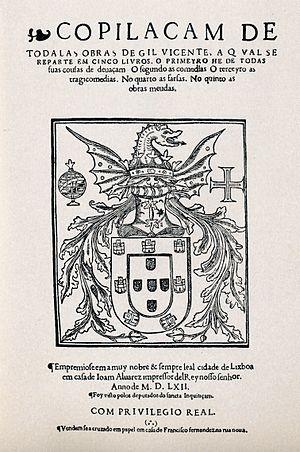
frontispice de la première édition des oeuvres complètes de Gil Vicente
Gil Vicente est un homme de théâtre portugais ; il est généralement considéré comme le premier dramaturge « littéraire » portugais. On l'identifie aussi souvent comme l'orfèvre de la Custódia de Belém, et comme le maître de rhétorique du roi Dom Manuel. En tant qu'homme de théâtre, il semble avoir aussi été musicien, acteur et metteur en scène.